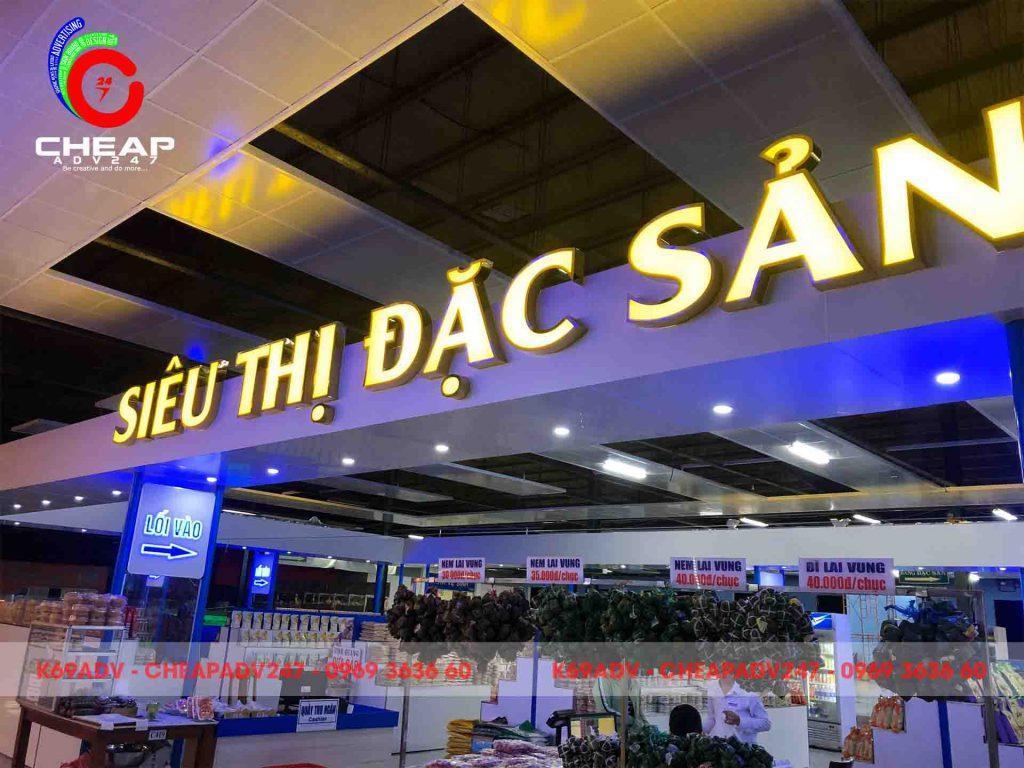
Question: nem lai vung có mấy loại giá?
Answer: nam lai vung có ba loại giá